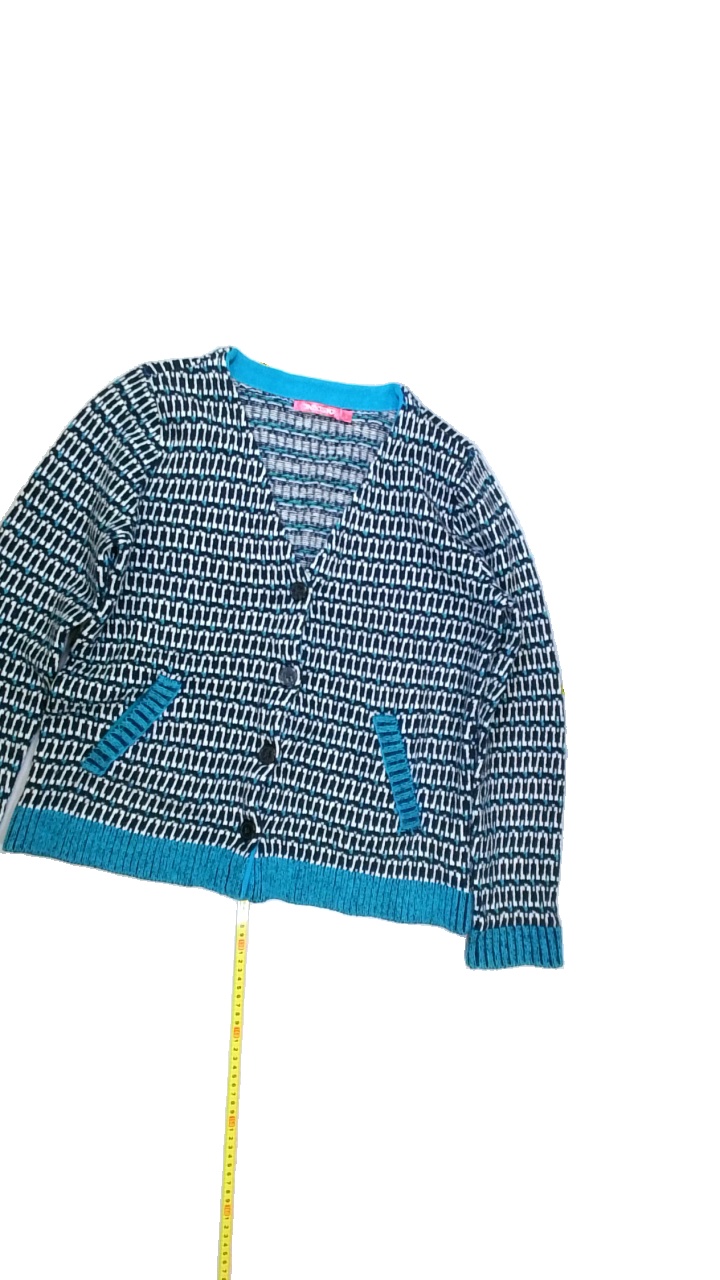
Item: T-shirt (Ladies)
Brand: Indiska
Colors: Blue, Turquoise, White
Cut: V-collar
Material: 50% wool 35% cott 15% nylo
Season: All
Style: No trend
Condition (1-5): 5
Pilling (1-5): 5
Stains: No
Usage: Reuse
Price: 50-100